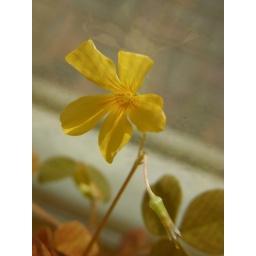
a clover flower in the window